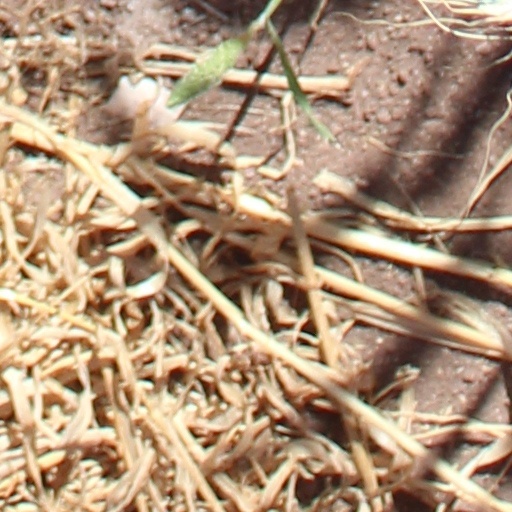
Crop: wheat